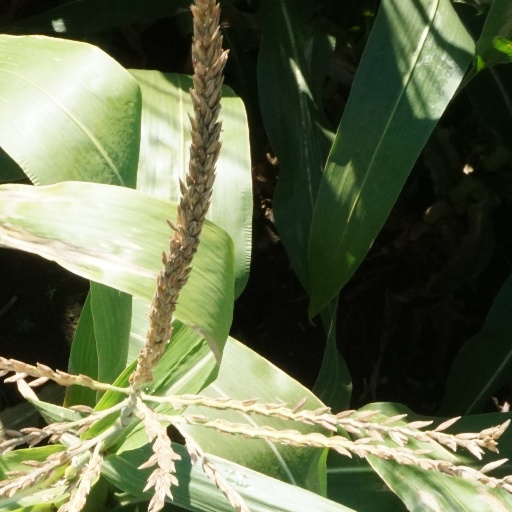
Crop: maize; corn